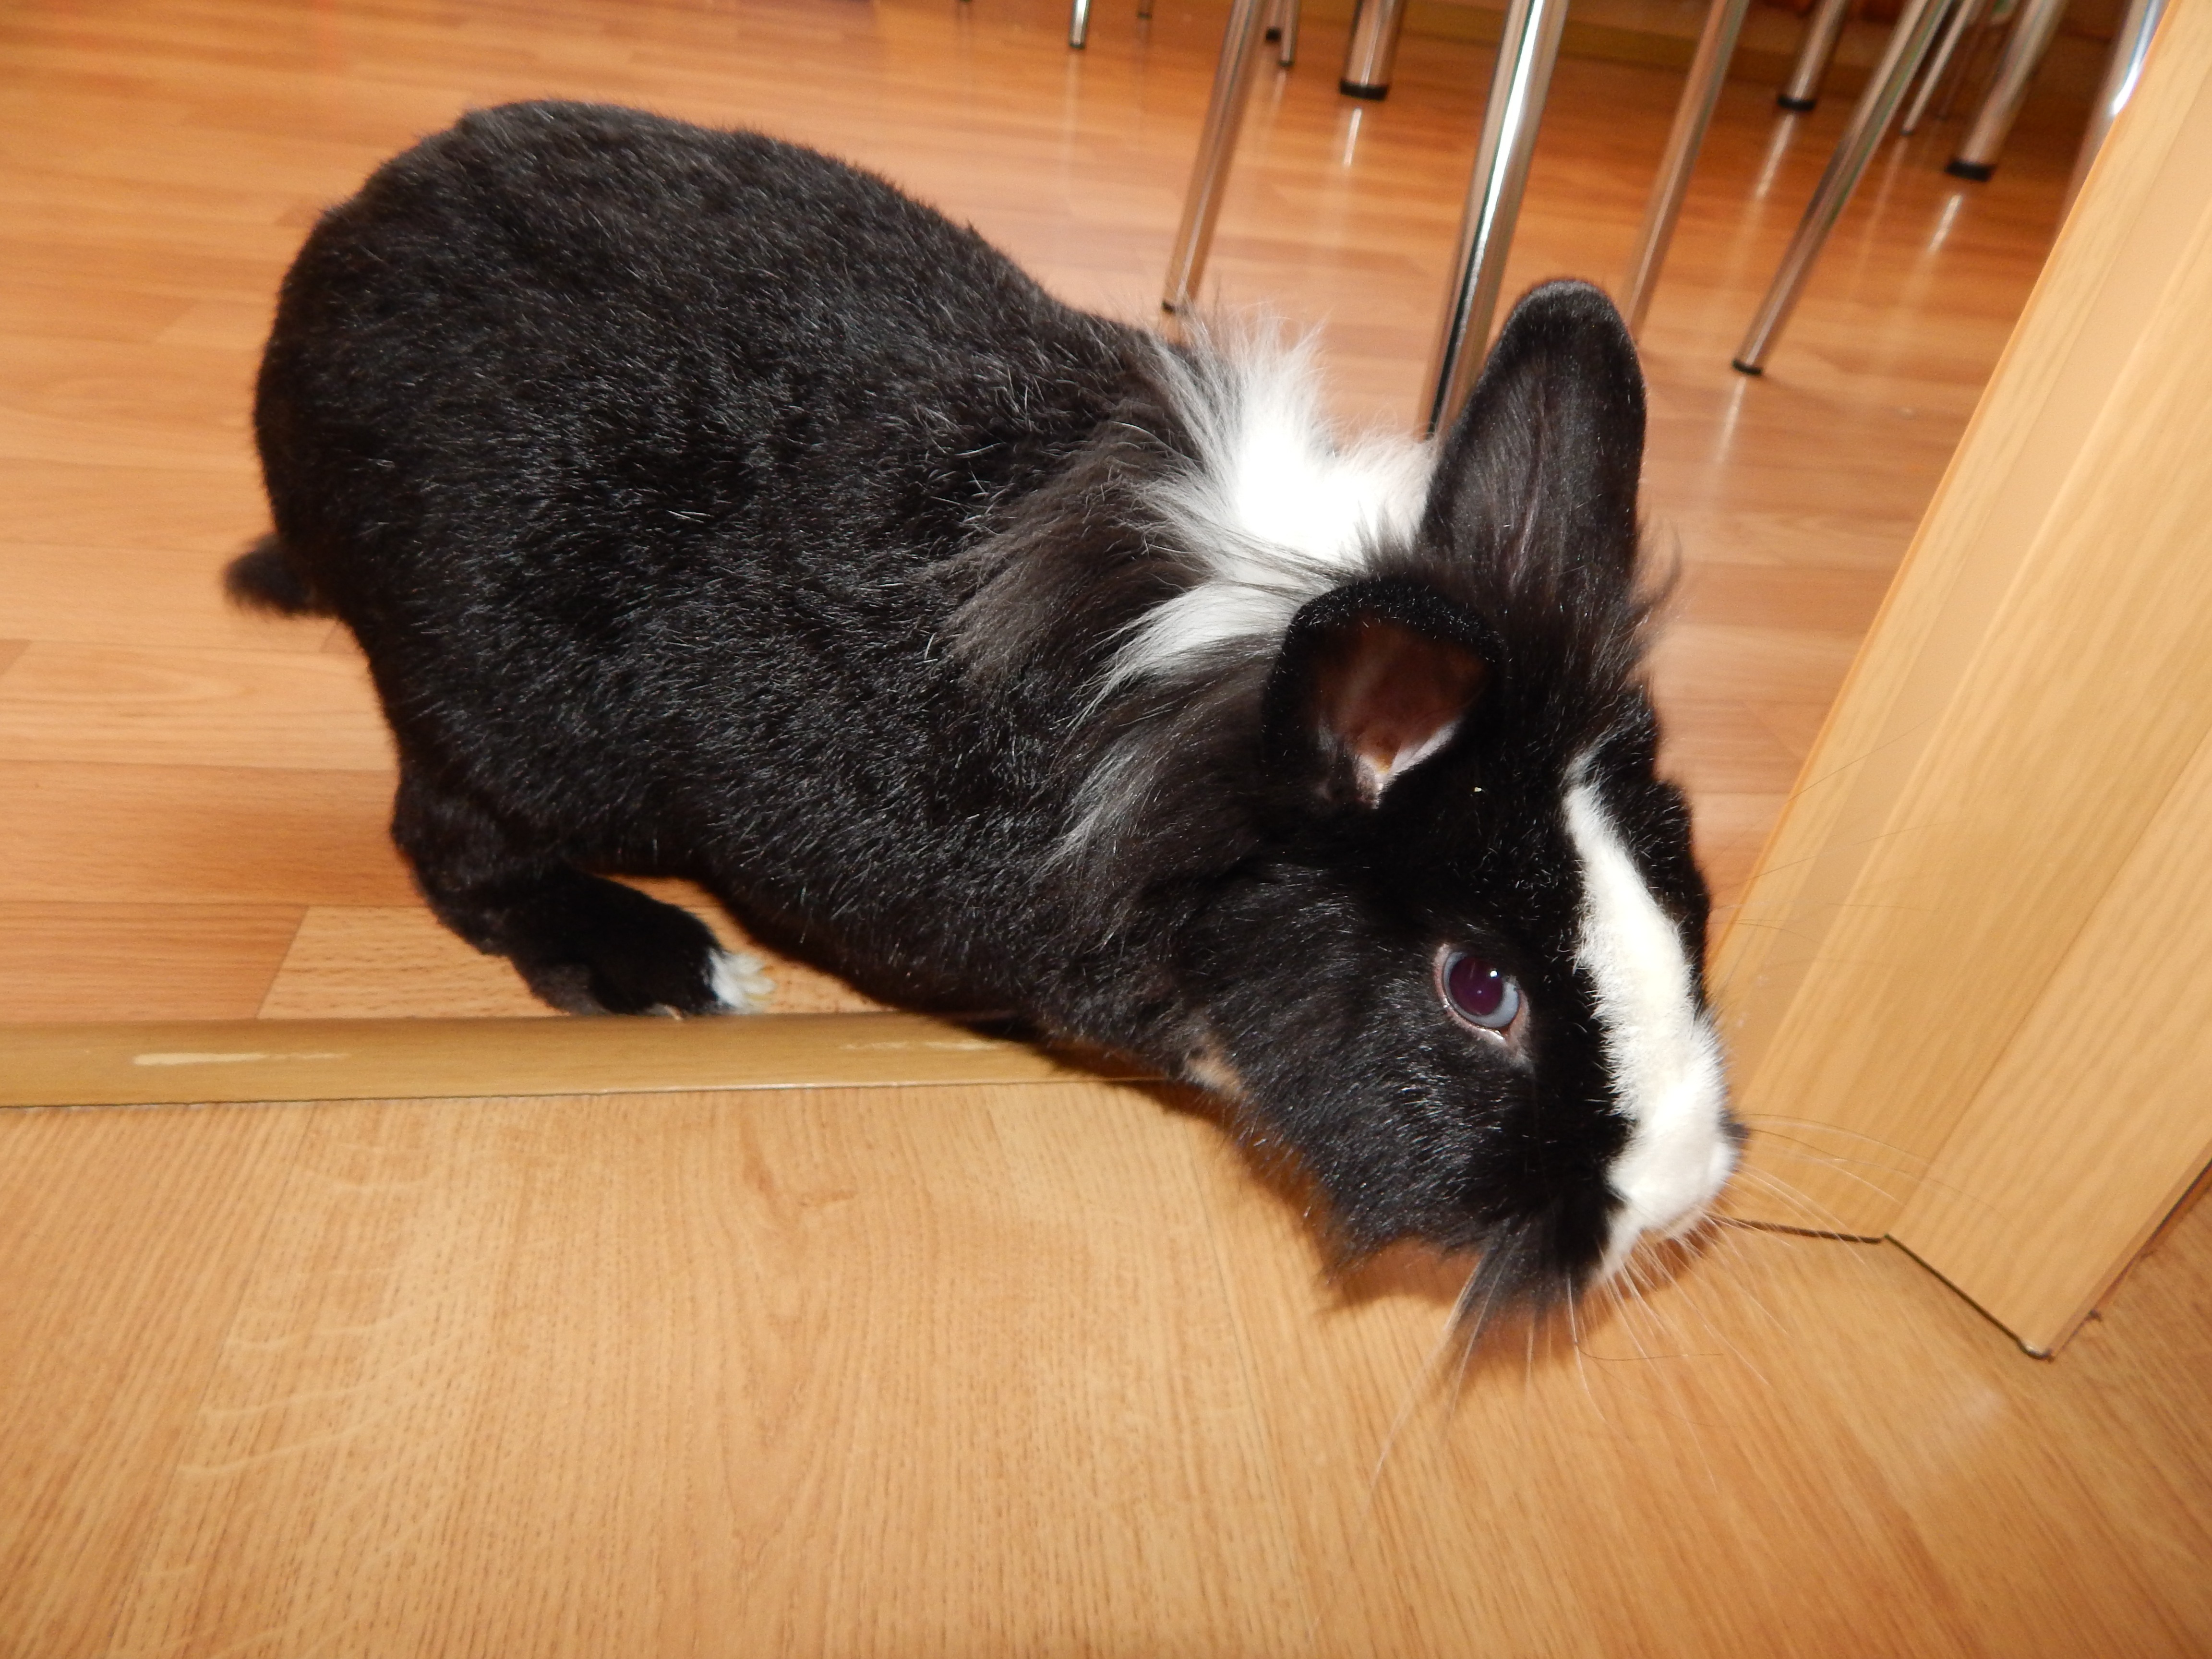
animal, mammal, rabbit, guinea pig, whiskers, vertebrate, bunny, favorite, domestic rabbit, rabits and hares